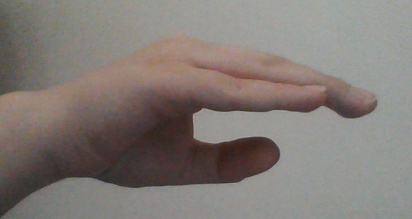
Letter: jeem